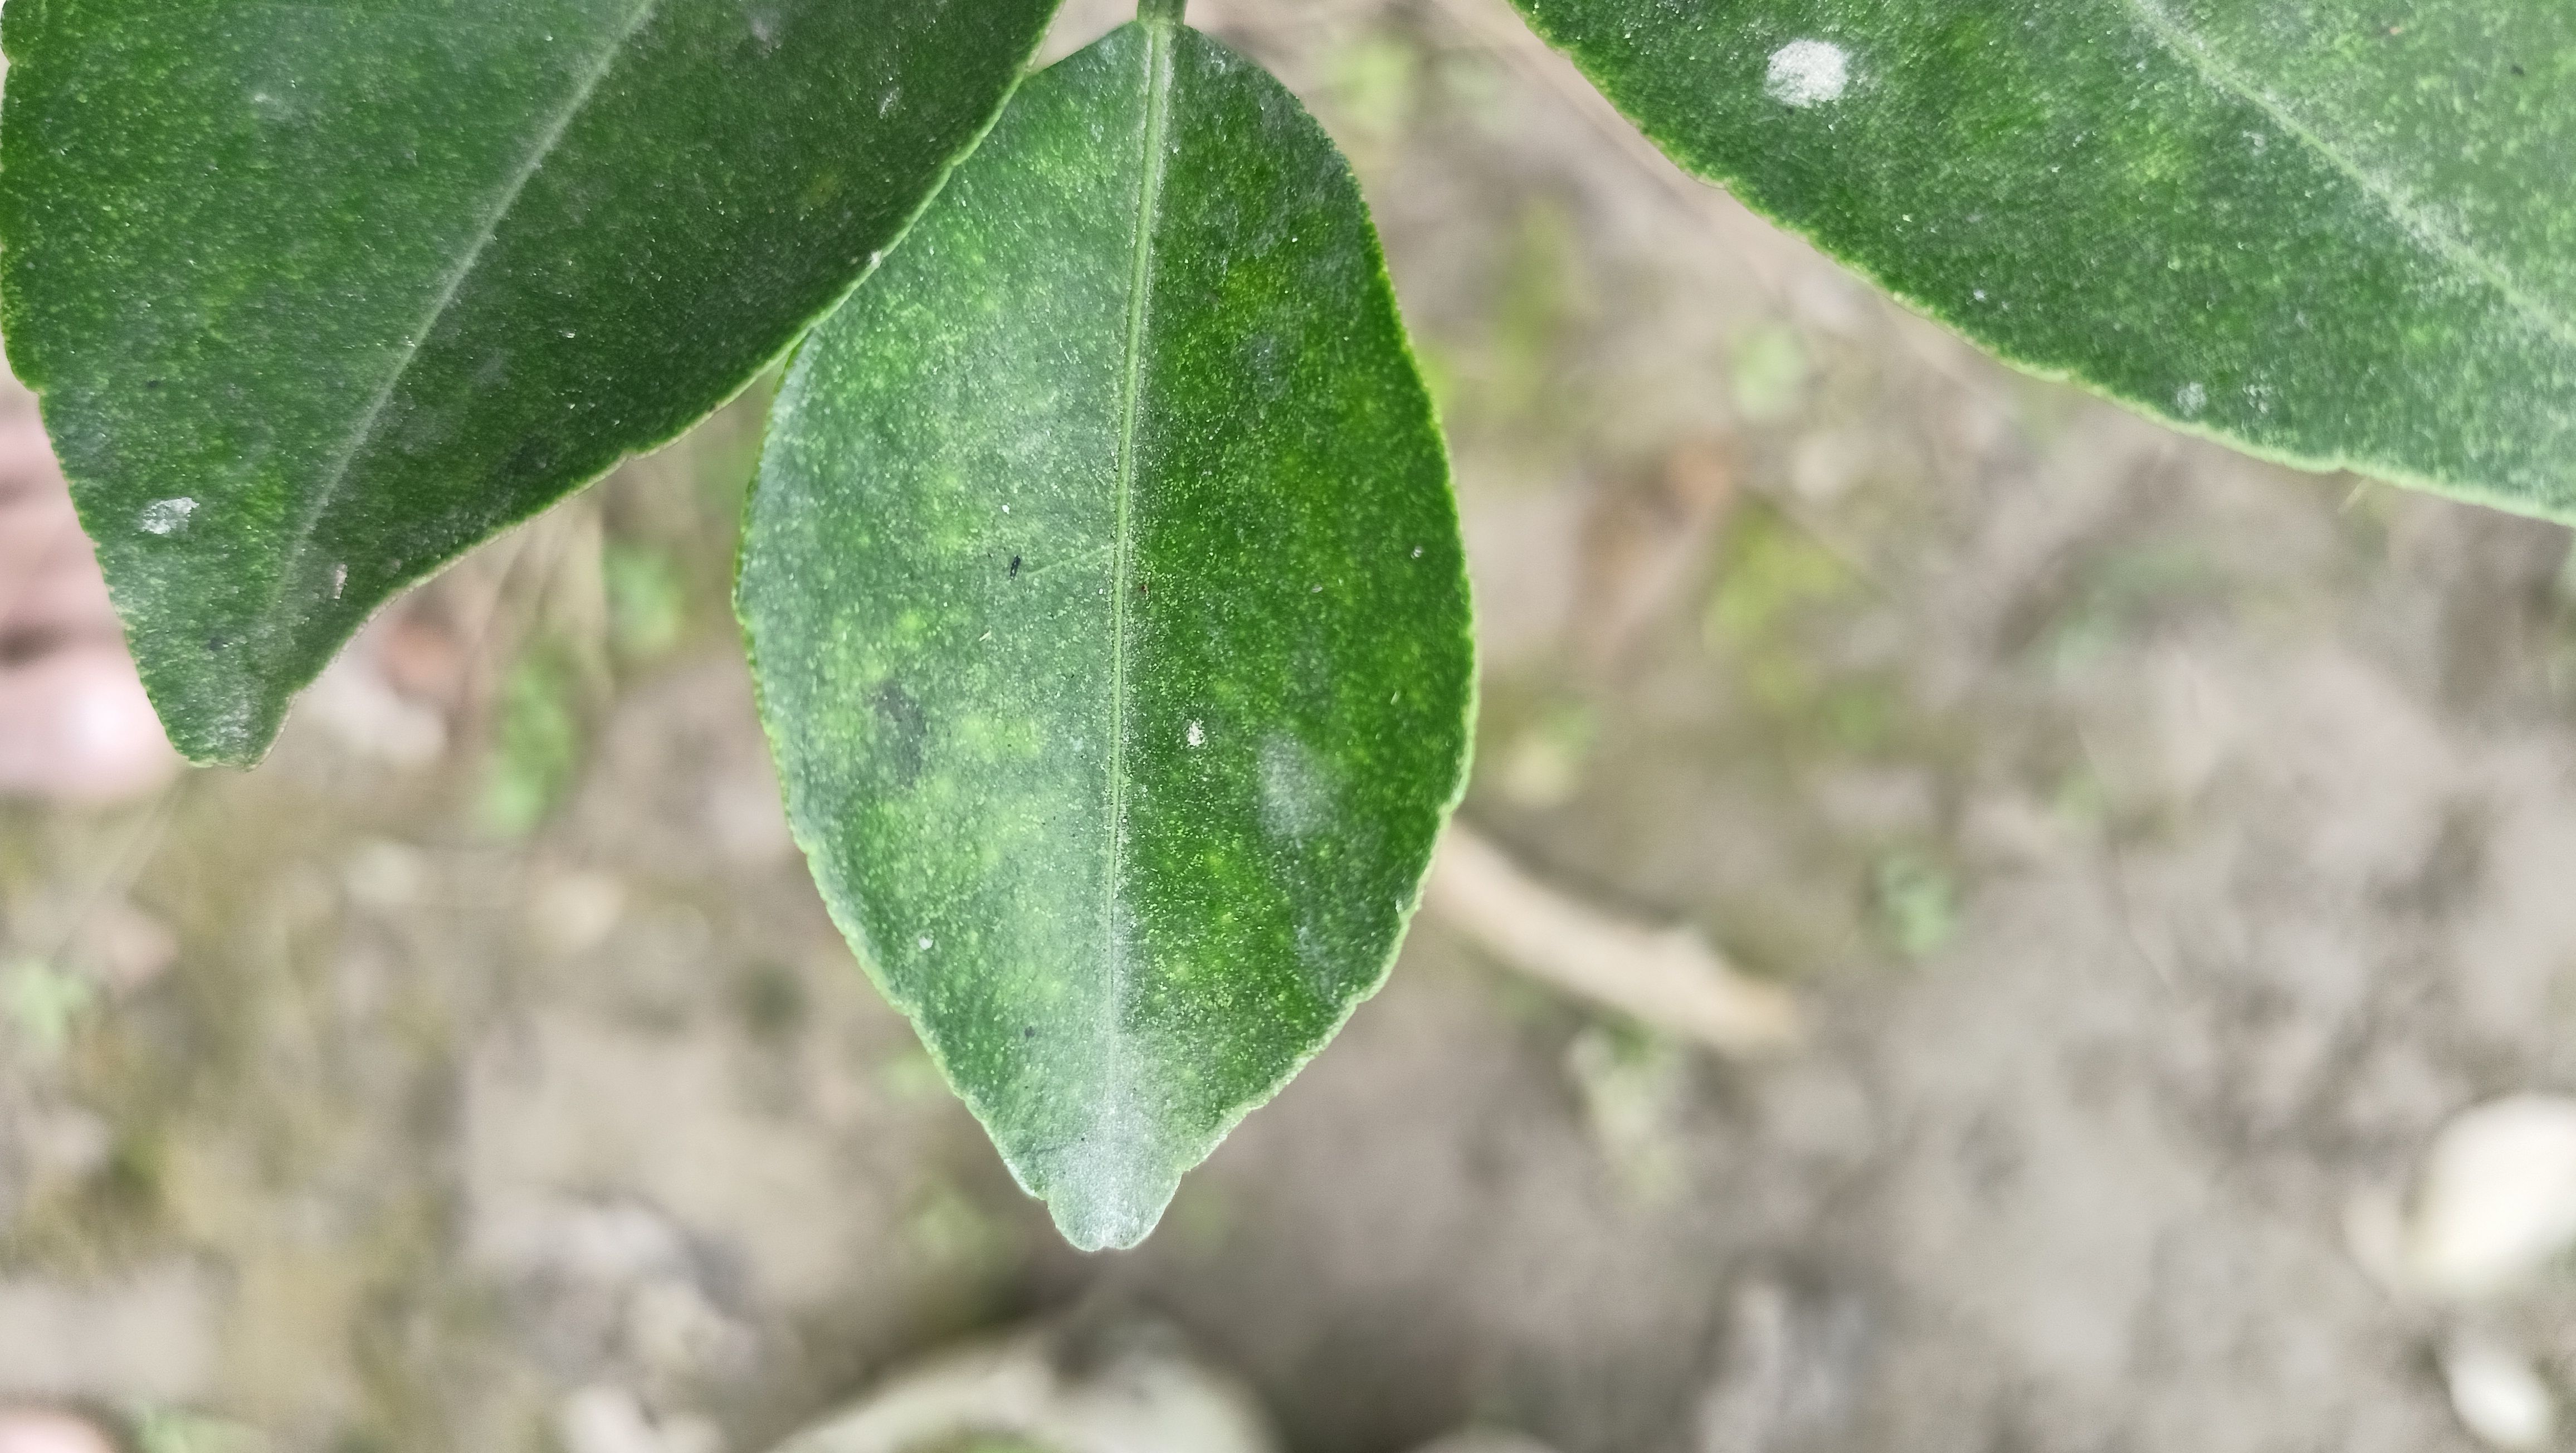
Mandarin leaf variety: China Mishti